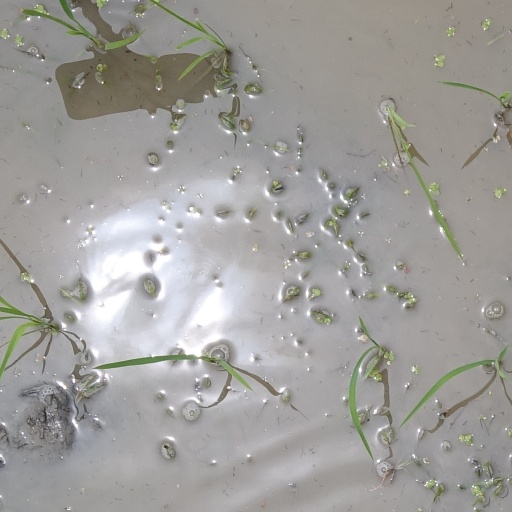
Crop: rice